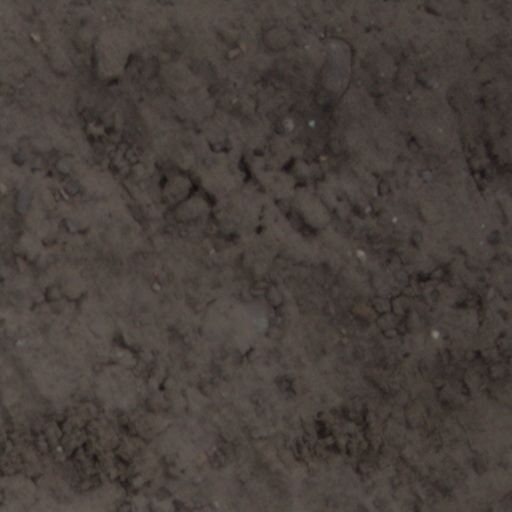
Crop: wheat